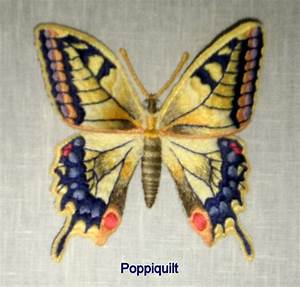
Label: farfalla